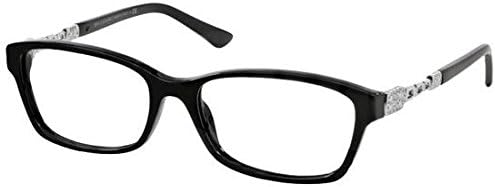
BVLGARI BV 4061B Eyeglasses 501 Black 54mm
Category: AMAZON FASHION
Bvlgari BV4061B is Rectangular style Men Eyeglasses design. These Eyeglasses are comfortable to wear in addition to being fashionable.
Features: Composite | Acetate frame | Glass lens | Polarization | Lens width: 54 millimeters | Bridge: 16 millimeters | Arm: 140 millimeters | Model No : BV4061B | Lens Color :black/demo lens | All items come with original case, cloth and manufacturers papers. | Bvlgari men Eyeglasses | Color Code : 501